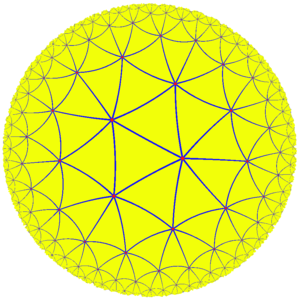
Image d'un pavage uniforme triangulaire d'ordre 7